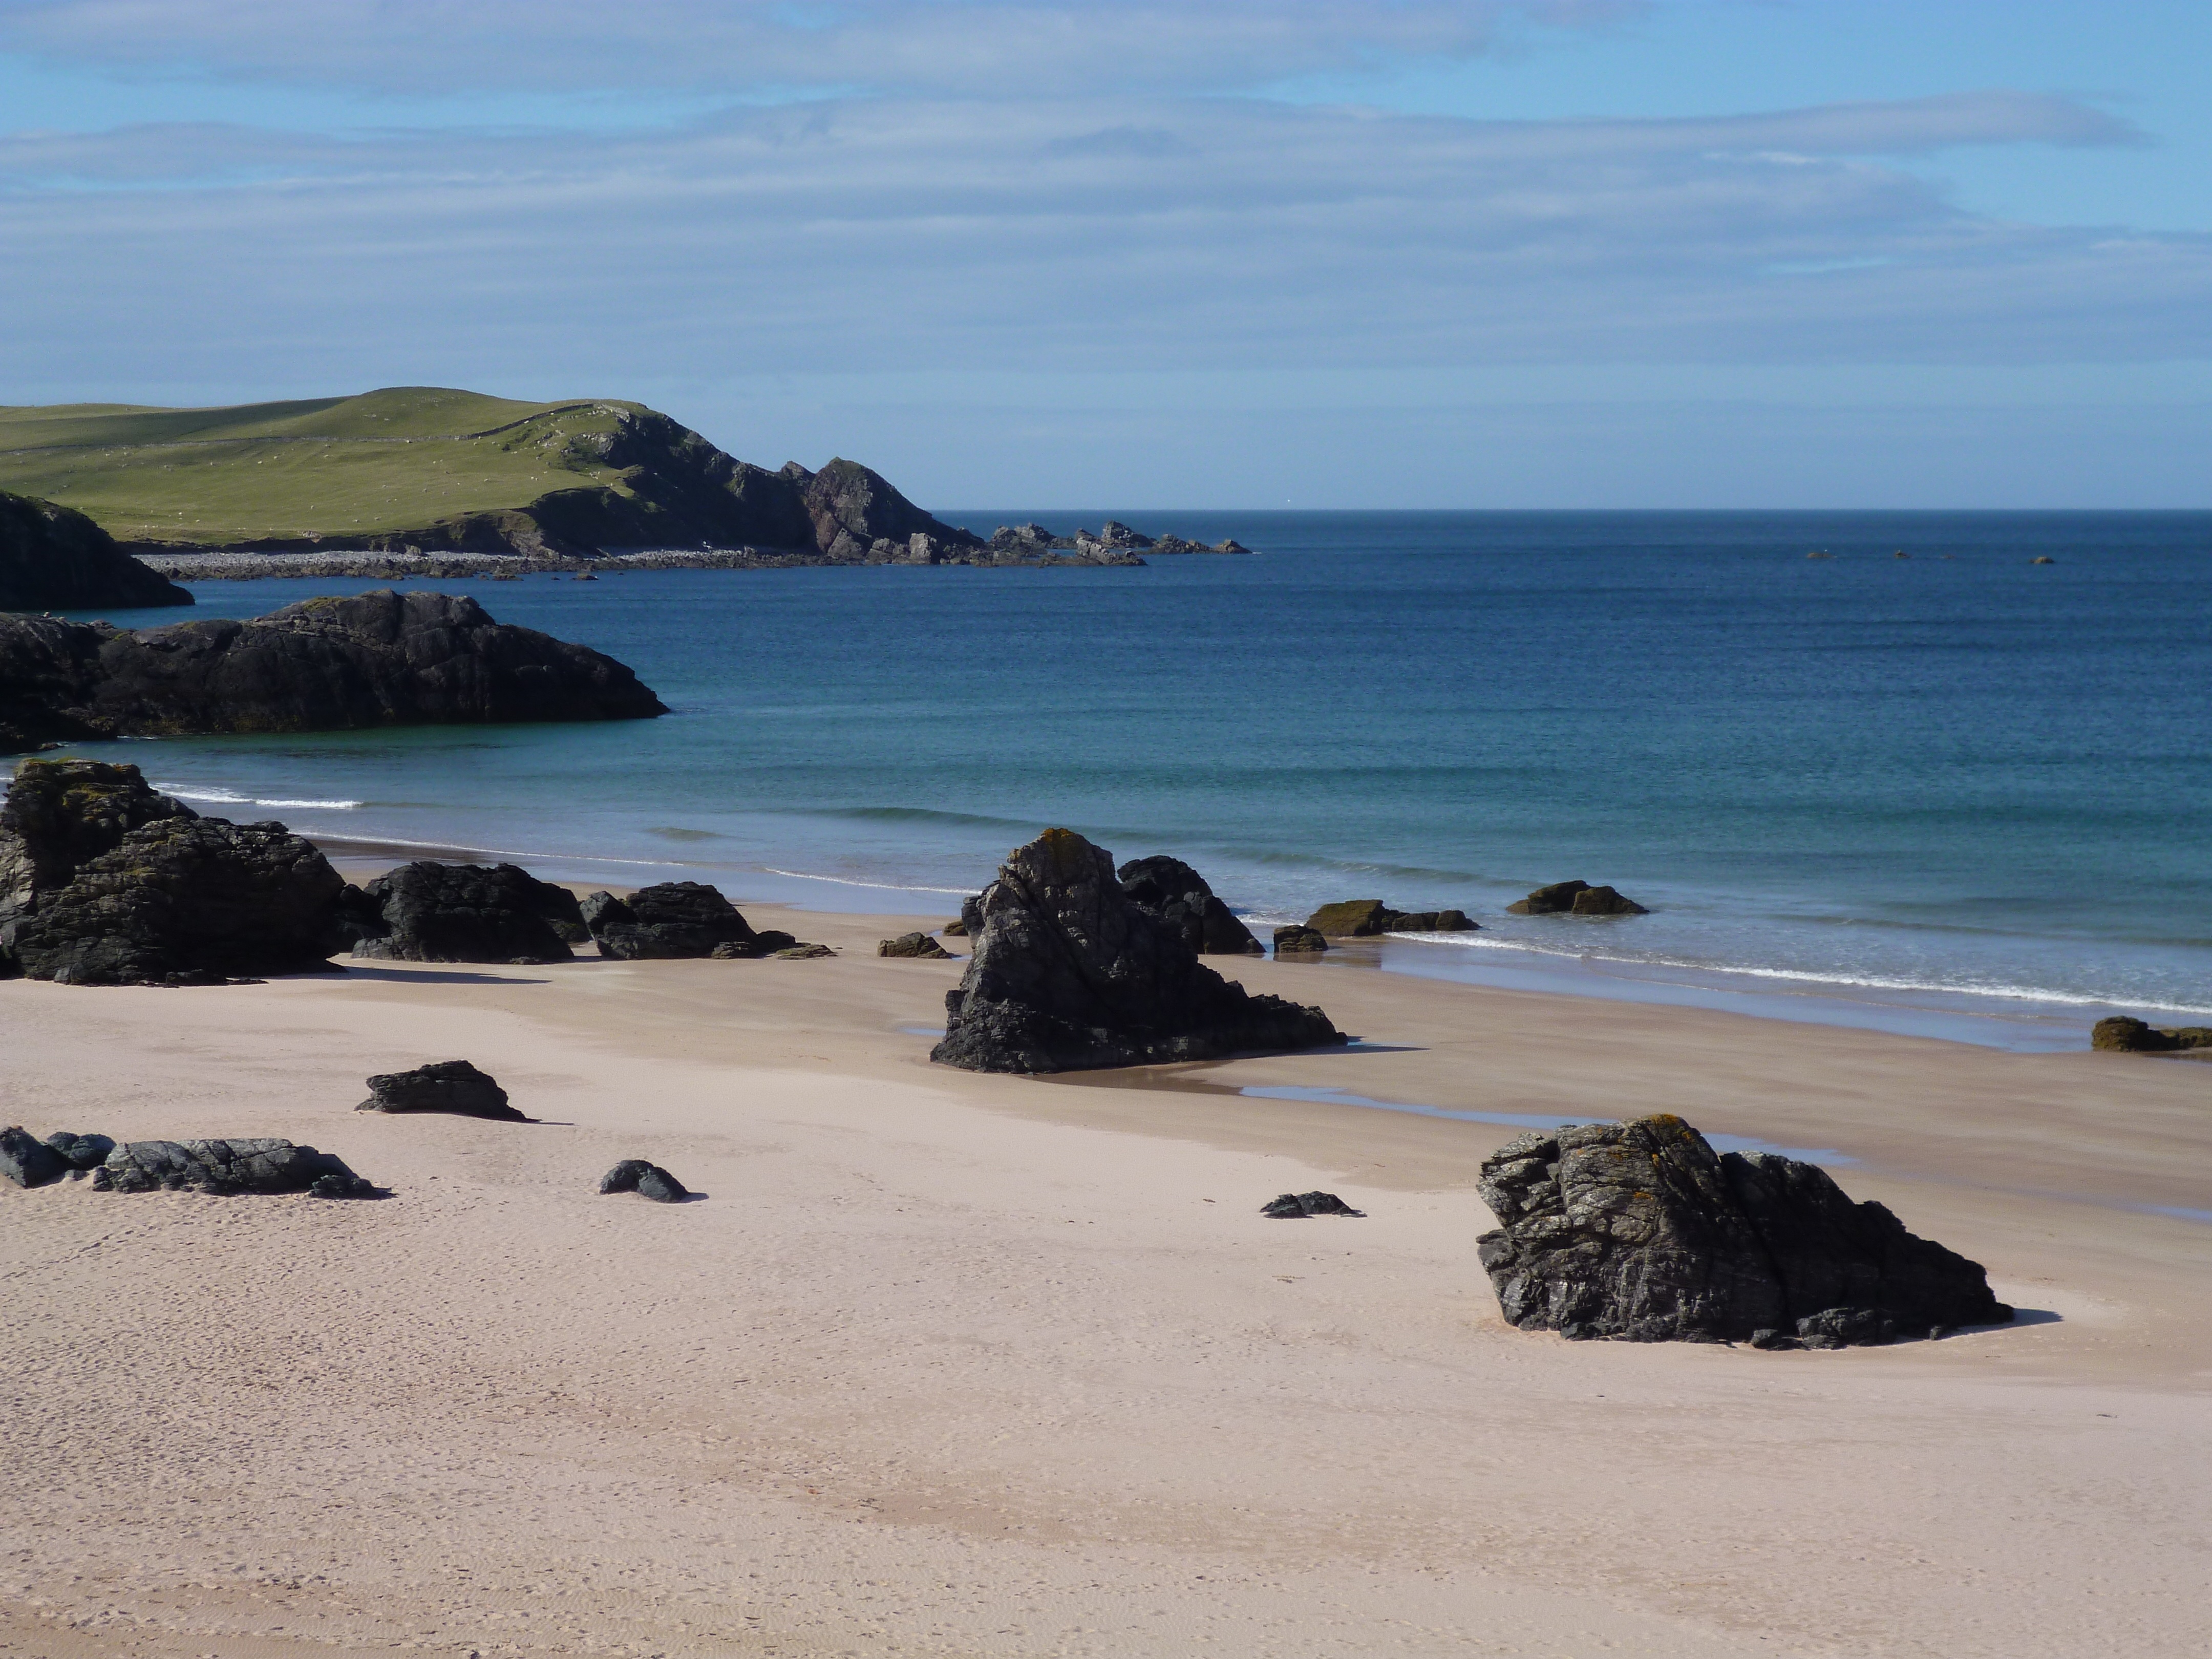
beach, sea, coast, sand, rock, ocean, horizon, countryside, shore, wave, bicycle, cove, bay, terrain, material, body of water, cycling, scotland, highlands, cape, landform, wind wave